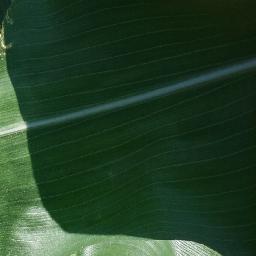
Label: Corn___healthy